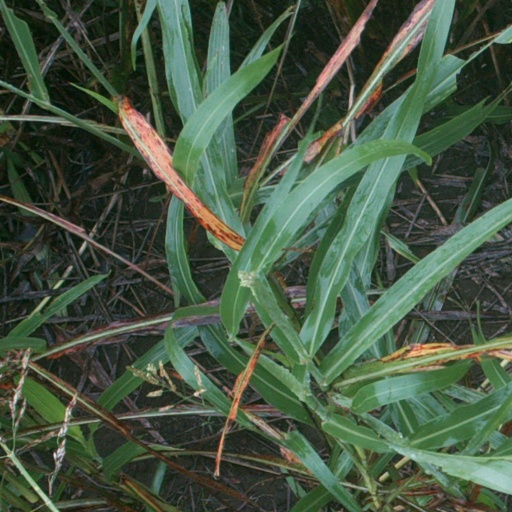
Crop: sorghum